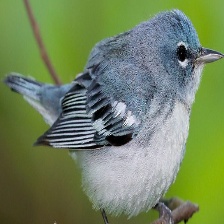
Species: CERULEAN WARBLER
Scientific name: SETOPHAGA CERULEA